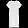
Label: Dress